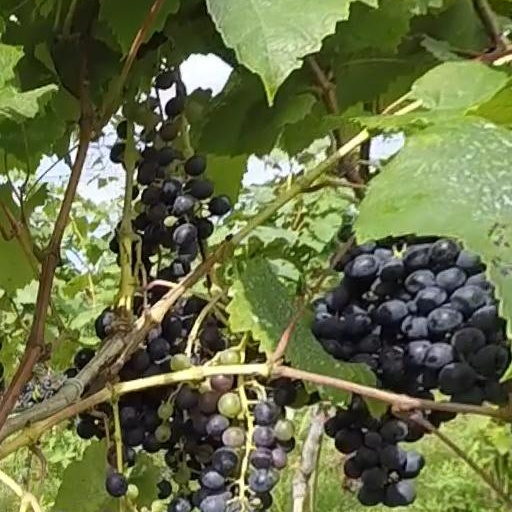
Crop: grape